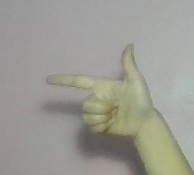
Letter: yaa